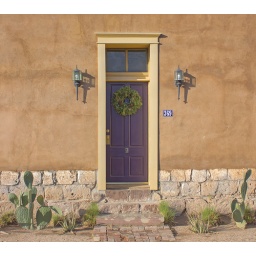
Front door to house in Tucson Barrio.